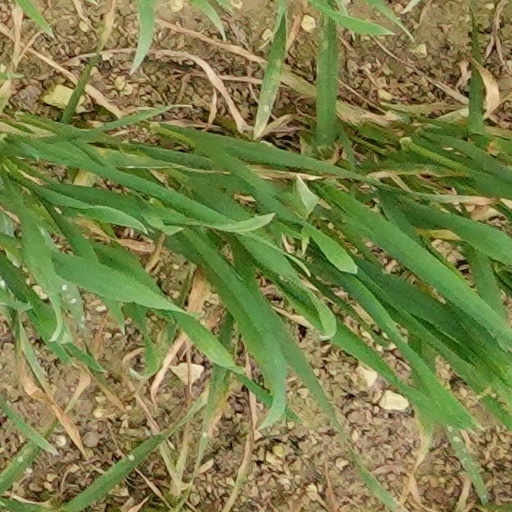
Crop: wheat